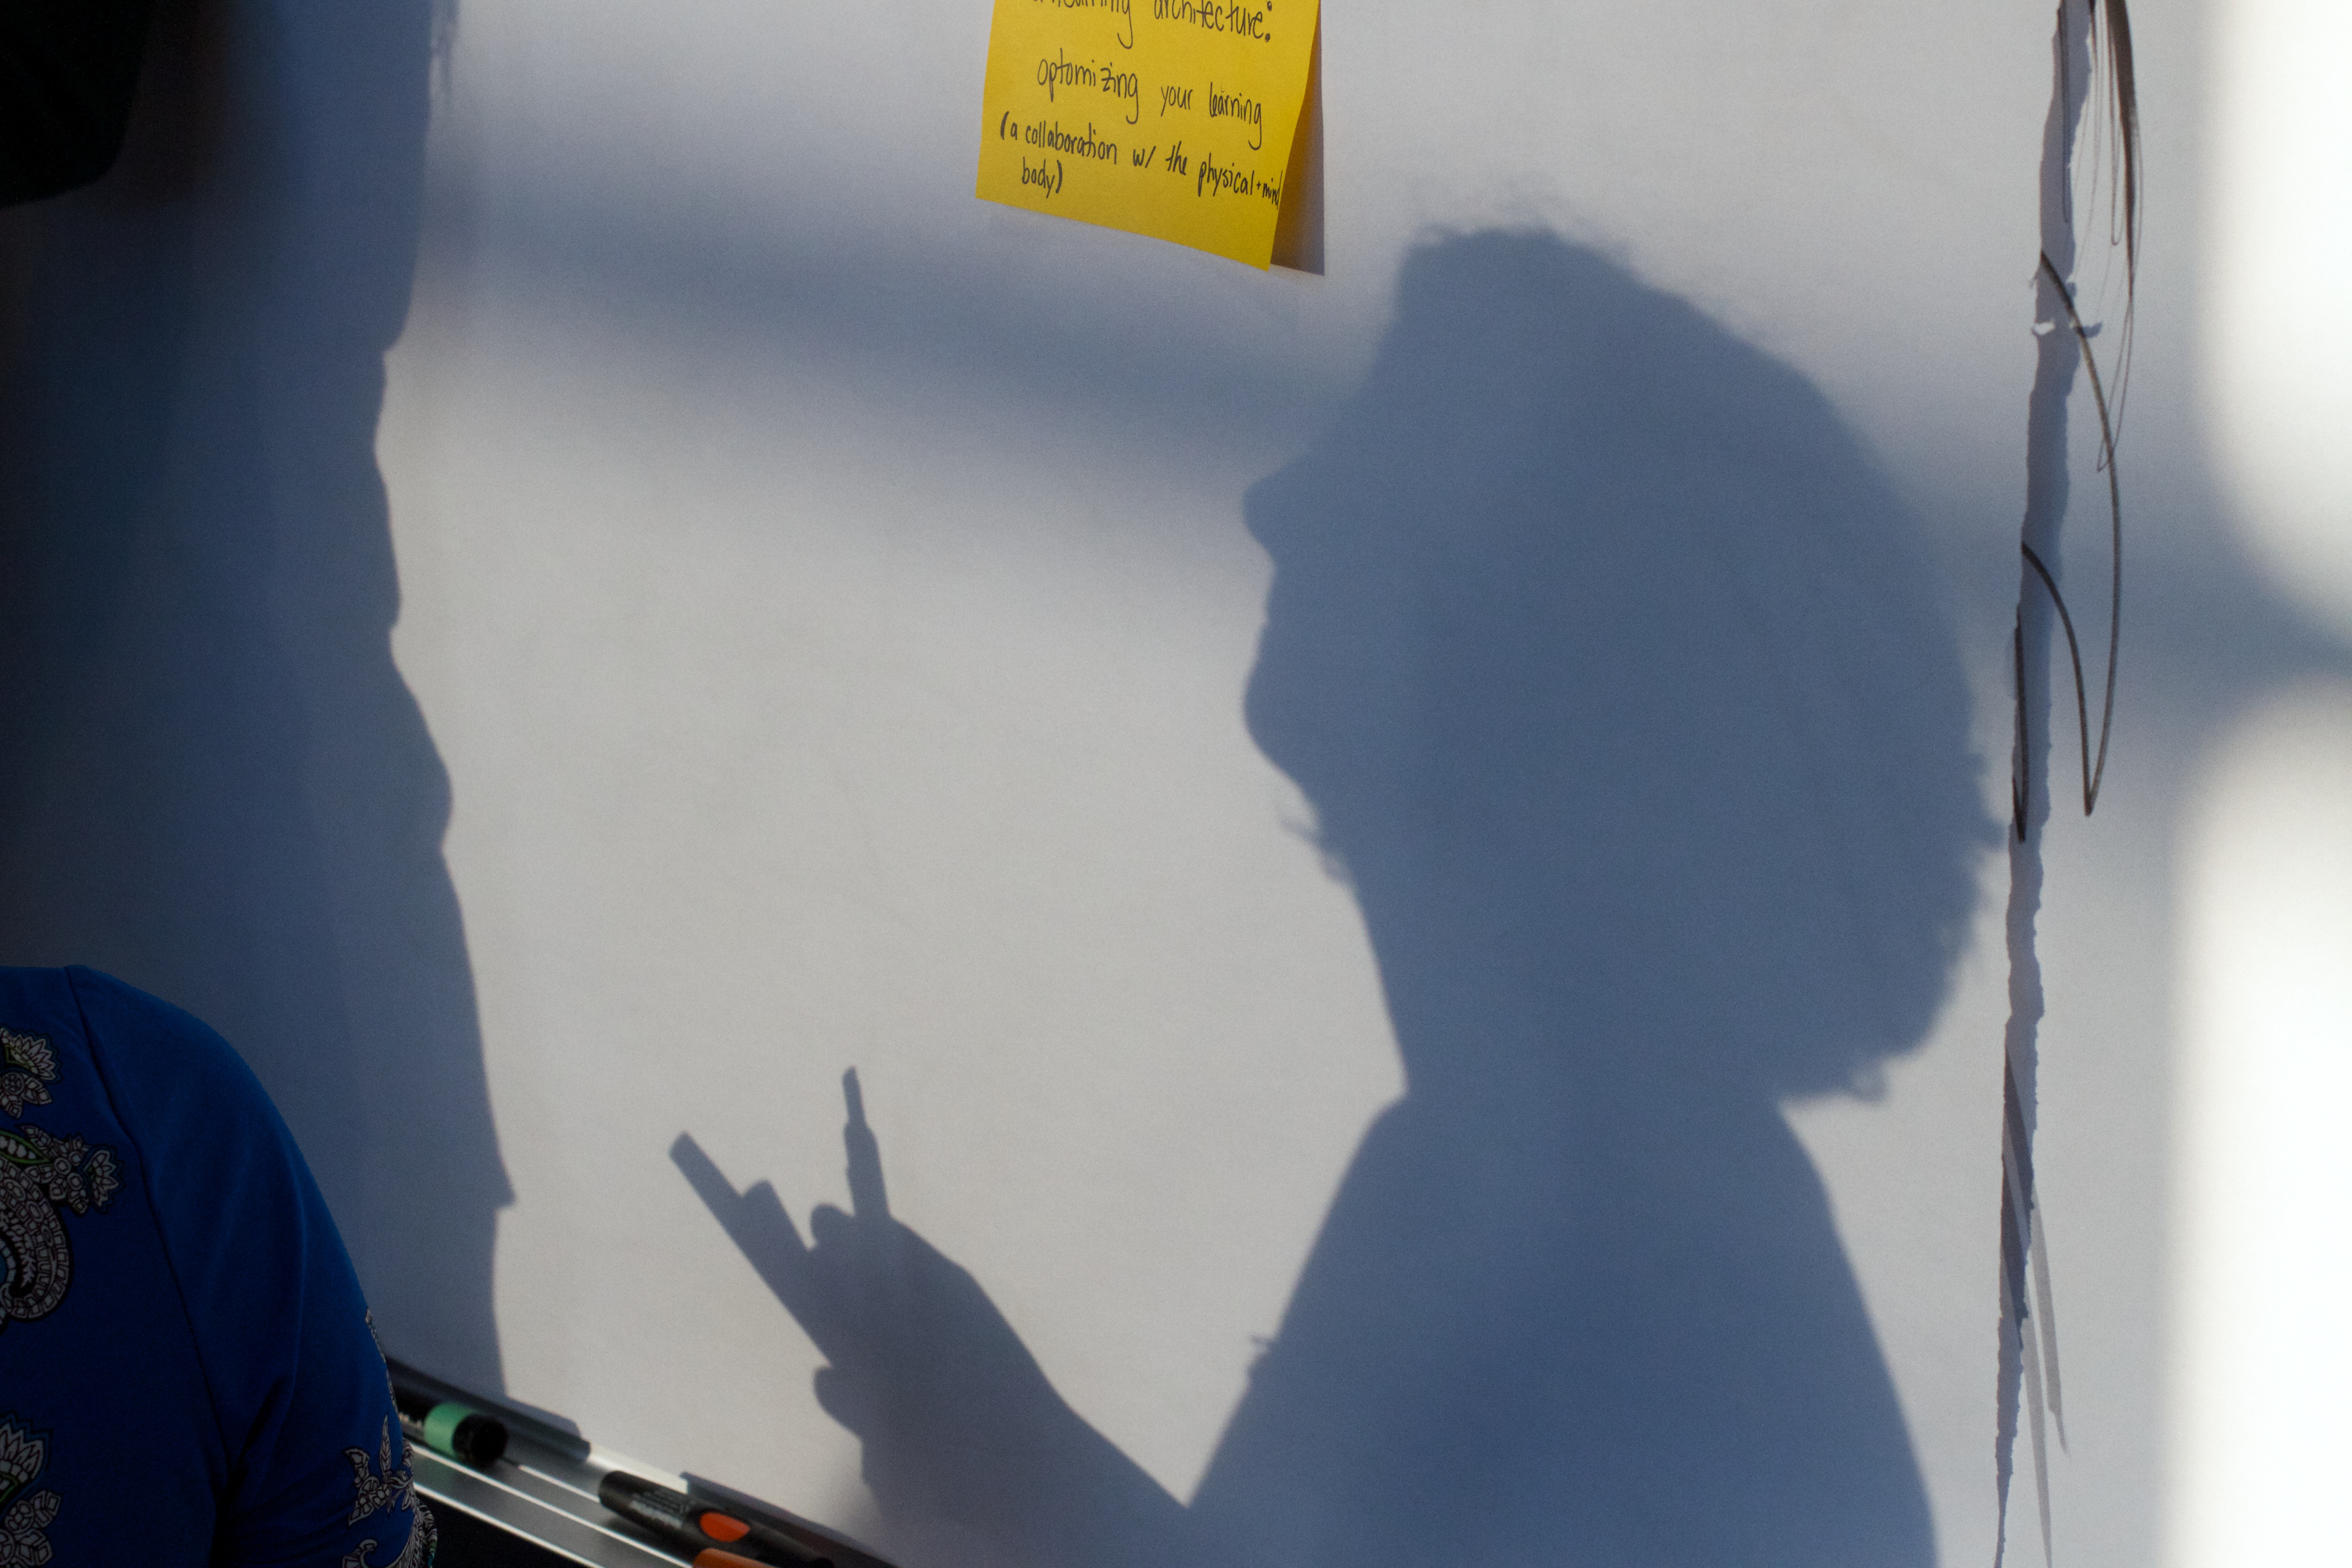
color, blue, etug, atmosphere of earth